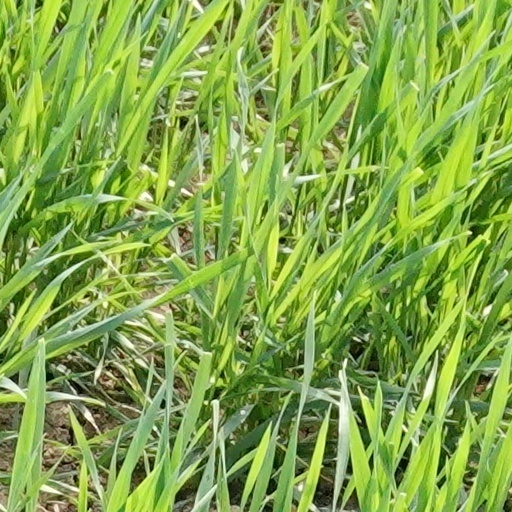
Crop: wheat